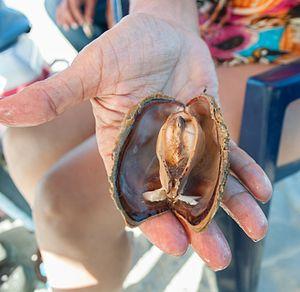
Arca est un genre de mollusques bivalves de la famille des Arcidae.